2001 Football League Trophy final

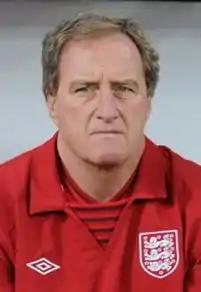
Ray Lewington's side were leading at half-time.

Brentford eased to victory over Second Division strugglers Oxford United in the first round at Griffin Park, with Jay Lovett scoring his first Football League goal with a header from Michael Dobson's ninth minute cross; Scott Partridge bagged a brace and despite Steve Anthrobus pulling one back for Oxford, Scott Marshall wrapped up the scoring with Brentford's fourth goal of a 4–1 victory. Eventual Third Division champions Brighton & Hove Albion would prove to be a much sterner test in the second round, although the venue was changed from the Withdean Stadium to Griffin Park. Brighton's Bobby Zamora provided an assist for Paul Brooker's opener before doubling the home side's advantage himself; Brentford came back though, Marshall halving the deficit on the 35th-minute, before their cause was aided by a red card for former Brentford defender Danny Cullip early in the second half. "Bees" striker Mark McCammon equalised with 12 minutes to go and no golden goal was scored in extra-time, leaving the game to be decided with a penalty shootout; it was a night where errors from ex-Brentford players cost Brighton, with Darren Freeman and Paul Watson both missing their penalties to allow Brentford to win the shootout 3–2.